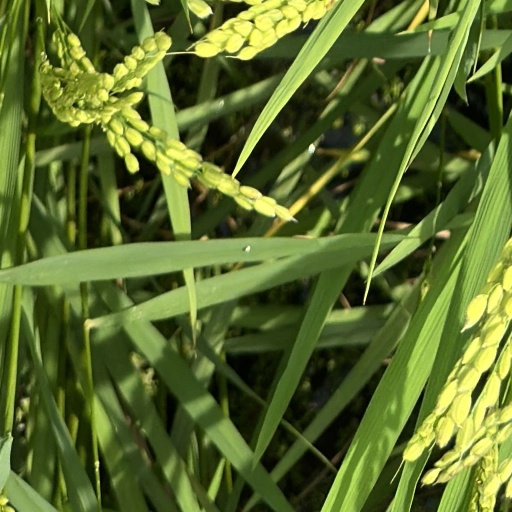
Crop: rice